Reds (film)

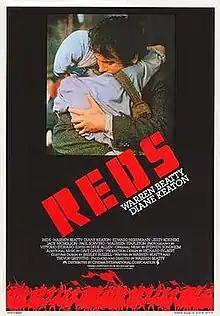
Theatrical release poster

Reds is a 1981 American epic historical drama film co-written, produced, and directed by Warren Beatty, about the life and career of John Reed, the journalist and writer who chronicled the October Revolution in Russia in his 1919 book "Ten Days That Shook the World". Beatty stars in the lead role alongside Diane Keaton as Louise Bryant and Jack Nicholson as Eugene O'Neill.